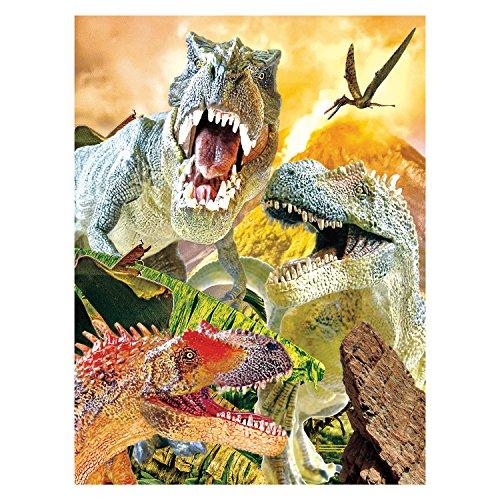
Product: Family Games America 3D Puzzles - Dinosaurs Puzzle
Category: Toys & Games | Puzzles
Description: Empty the pieces onto a flat stable surface.
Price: $8.32
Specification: ProductDimensions:12x0.4x9inches|ItemWeight:3.52ounces|ShippingWeight:5.6ounces(Viewshippingratesandpolicies)|DomesticShipping:ItemcanbeshippedwithinU.S.|InternationalShipping:ThisitemcanbeshippedtoselectcountriesoutsideoftheU.S.LearnMore|ASIN:B01M7OXG7X|Itemmodelnumber:R302|Manufacturerrecommendedage:3month-3years